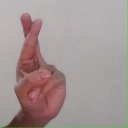
अक्षर: र